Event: Nepal Earthquake
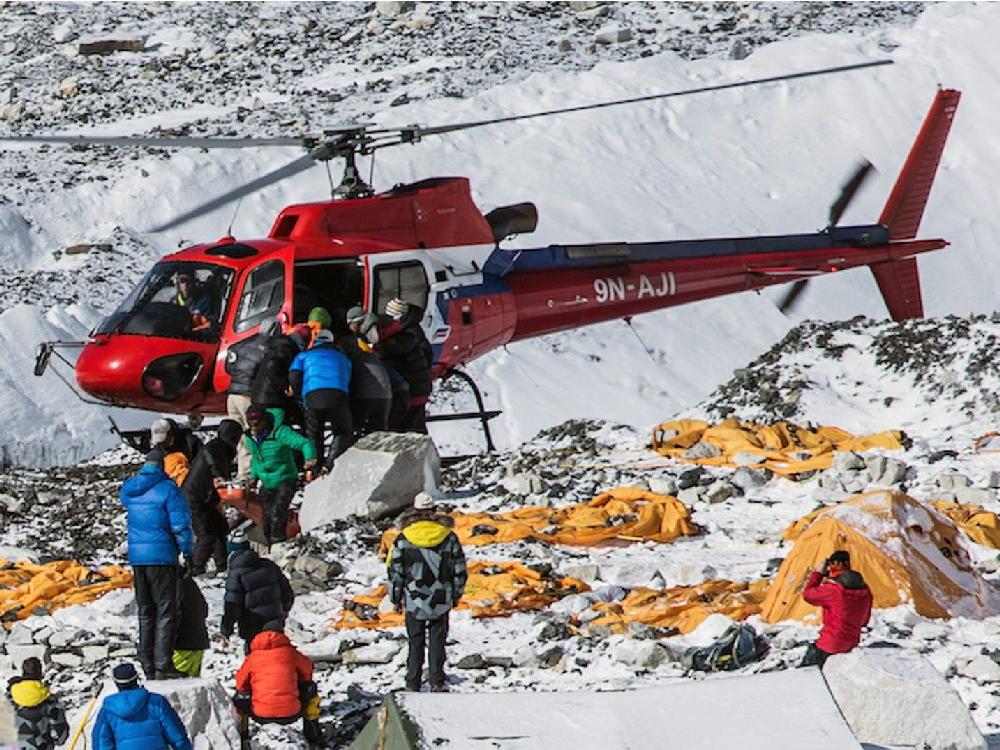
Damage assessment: no_damage